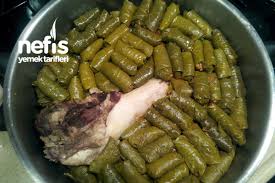
Yemek: yaprak_sarma